Top Country Albums

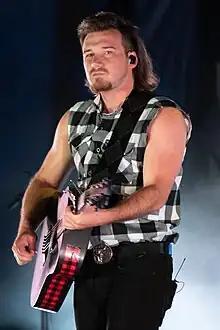
The two-longest running number ones on the chart are both albums by Morgan Wallen.

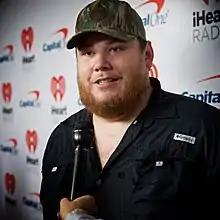
Luke Combs has had two albums spend over 30 weeks at number one.

The following albums have spent more than 30 weeks at number one, as of the chart dated August 2, 2025: